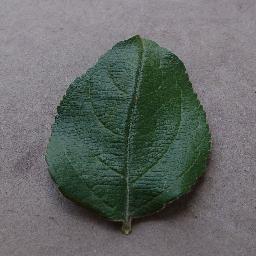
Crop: apple
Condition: healthy